Katia Mann

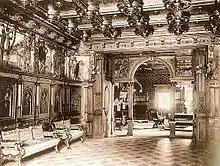
Katia's childhood home, Pringsheim Palace, Munich

Katia was born in Feldafing near Munich, into one of the wealthiest families in Germany. She was the granddaughter of German-Jewish industrialist Rudolf Pringsheim and the great-niece of the banker Hugo Pringsheim. At the age of 21, in the fall of 1904, she aborted her studies of physics and mathematics on the request of her mother and aunt, to marry the writer Thomas Mann on 11 February 1905, in Munich. She continued her studies as a guest student for another four semesters. Katia and Thomas Mann had six children (see section "Children" "infra"). Katia later converted to her husband's Lutheranism.